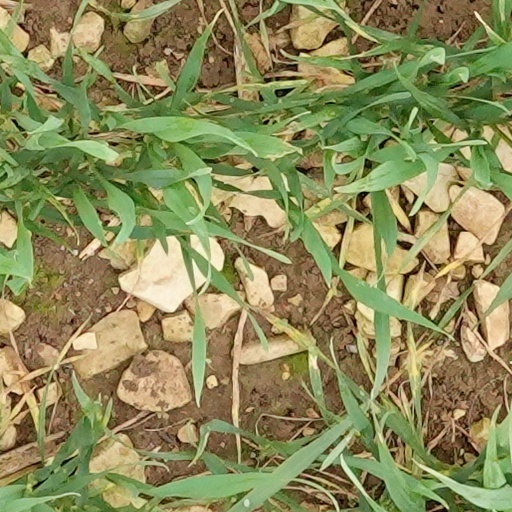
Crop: wheat